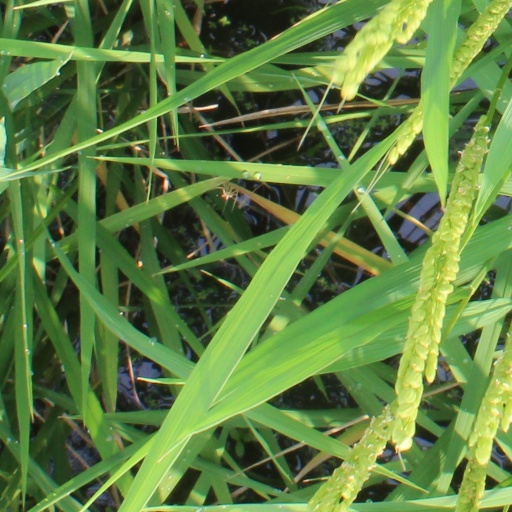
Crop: rice